Pinacosaurus

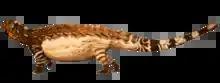
Life restoration of "P. grangeri"

The postcranial skeleton of the known fossils is rather lightly built. Most of these represent juveniles, however: even specimen IMM 96BM3/1, the "P. mephistocephalus" holotype, is no longer than about . Juveniles had four rear back vertebrae fused into a "sacral rod", three true sacrals, and a tail base of seven vertebrae possessing transverse processes. Behind these about eight "free" vertebrae are present, followed by about twenty vertebrae stiffened by projections and forming the "handle" of the tail club. Like all ankylosaurids, "Pinacosaurus" had a bony club at the end of its tail which it likely used as a defensive weapon against predators. This club was relatively small.